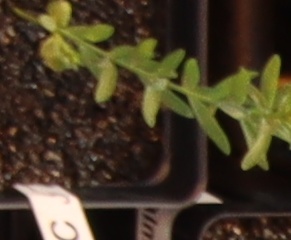
Label: Flax